Yamila Nizetich

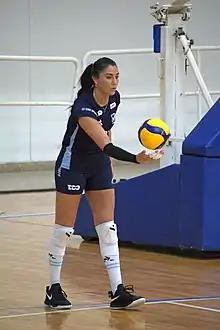
Nizetich in 2022

Paula Yamila Nizetich (born 27 January 1989) is an Argentine volleyball player who is a member of Olympiacos Piraeus and also is a member of the Argentina national team. She competed at the 2016 and 2020 Summer Olympics.